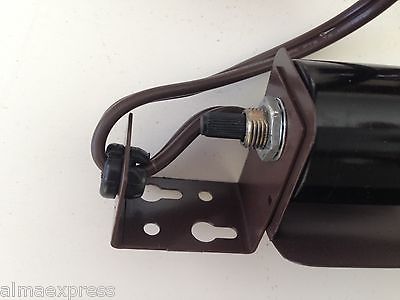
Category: lamp